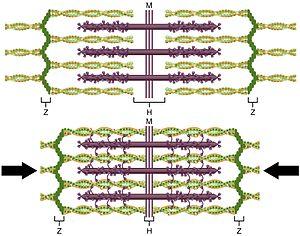
Le muscle est un organe composé de tissu mou retrouvé chez les animaux. Il est composé de tissus musculaires et de tissus conjonctifs.